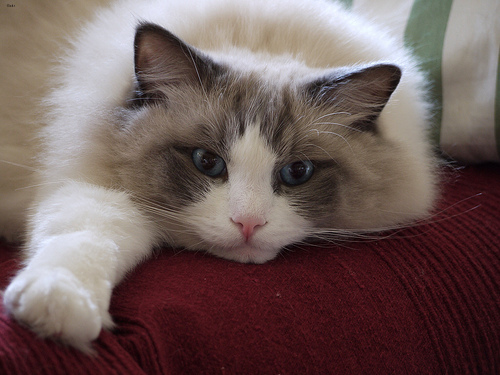
Animal: cat
Breed: Ragdoll